Estadio Tlahuicole

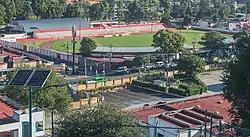

The Estadio Tlahuicole is a multi-use stadium in Tlaxcala City, Tlaxcala, Mexico. It is currently used mostly for football matches and is the home stadium for Tlaxcala F.C. The stadium has a capacity of 11,135 people. In December 2017 the stadium was demolished to give way to its reconstruction, as well as the expansion of its capacity to 15,000 spectators to comply with the Ascenso MX regulations. On 6 December 2019, the first renovation stage was opened, with these works, the stadium achieved a capacity for 12,000 spectators. In October 2020, construction work began on the north and south stands to expand the capacity of the stadium to 17,000 spectators.